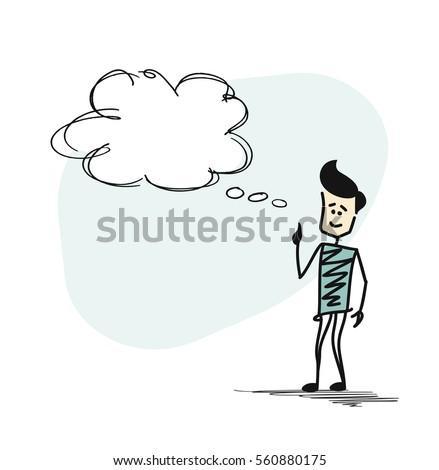
man looking at the thought bubble